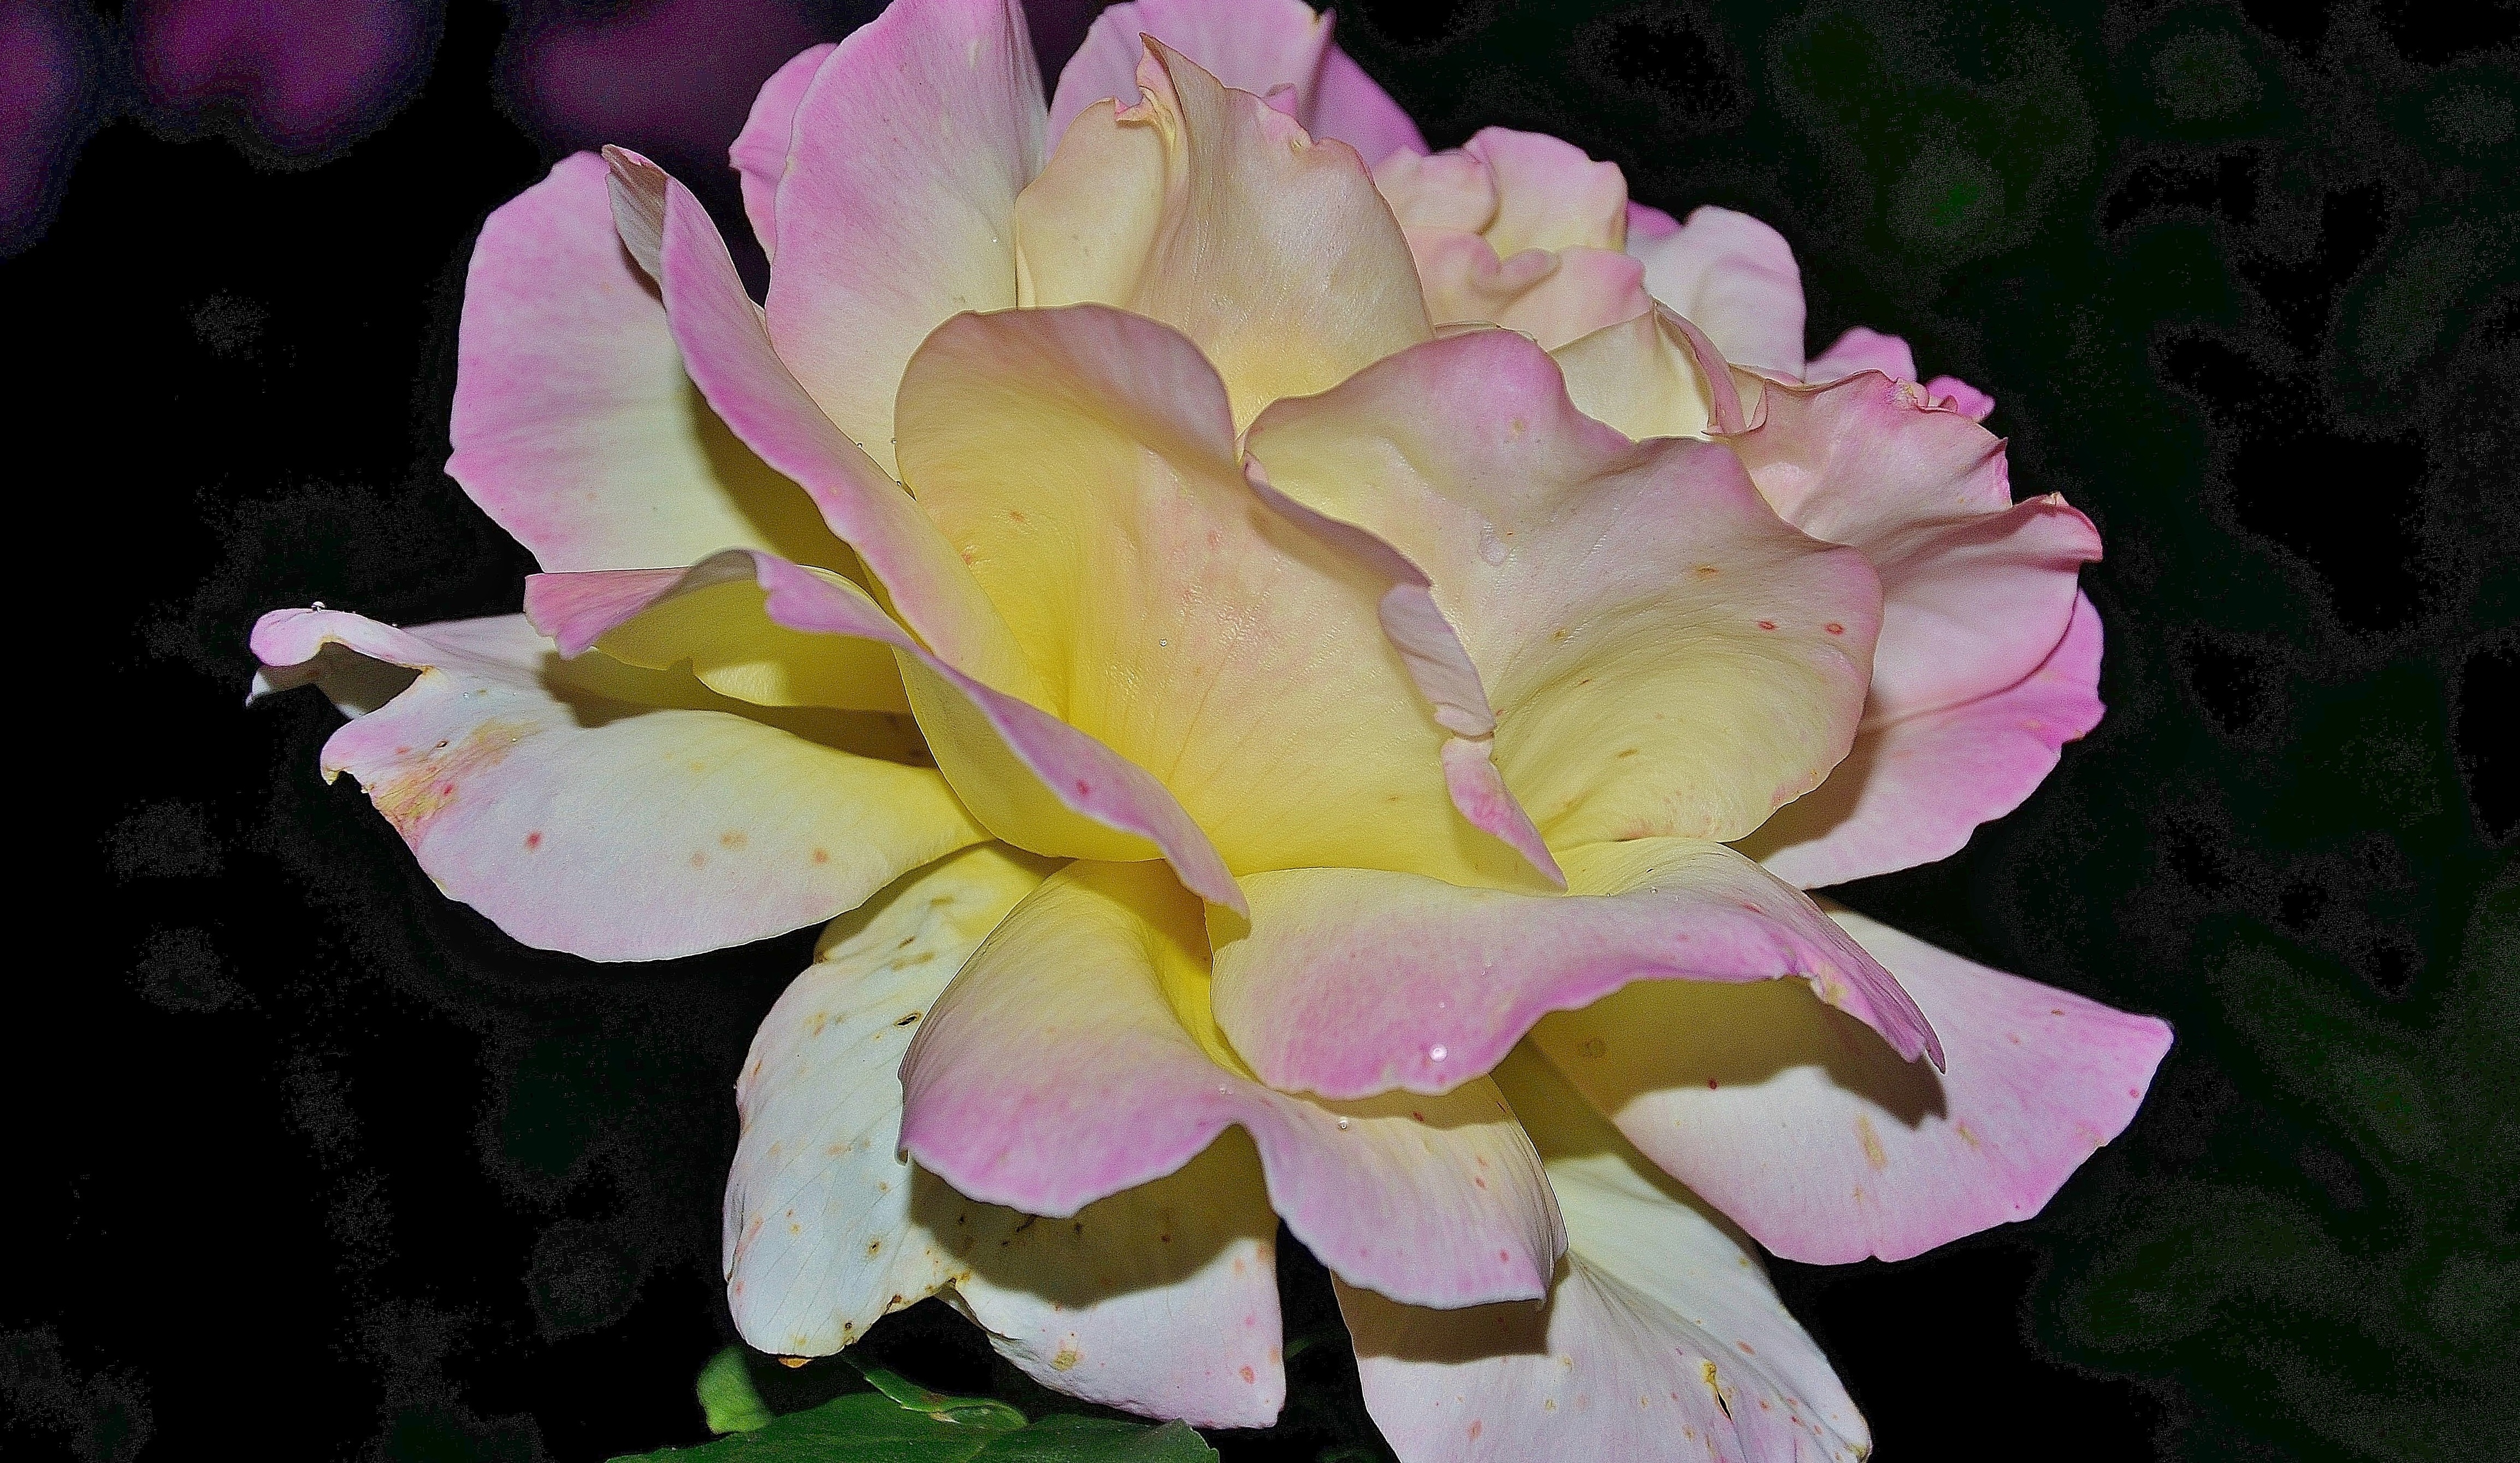
nature, blossom, plant, flower, petal, rose, botany, flora, lilac, macro photography, flowering plant, garden roses, rose family, land plant